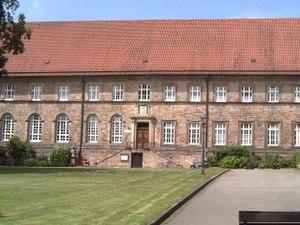
L'abbaye de Hardehausen est une ancienne abbaye cistercienne, située à environ 15 km de Warburg, dans l’arrondissement de Höxter en Rhénanie-du-Nord-Westphalie. Première abbaye cistercienne de Westphalie, fondée en 1140, elle devient l'une des forces économiques les plus importantes de la région de Warburg ainsi que le plus grand propriétaire ecclésiastique. Sécularisé en 1802, le lieu est à nouveau un monastère pour une courte période précédant la Deuxième Guerre mondiale, mais la communauté est dissoute par le régime national-socialiste. Depuis 1945, les bâtiments de l'ancienne abbaye hébergent la maison des jeunes de l’archidiocèse de Paderborn et, depuis 1949, la résidence universitaire de l’université populaire Anton Heinen.
Cet article liste les abbayes cisterciennes actives ou ayant existé sur le territoire allemand actuel. Il s'agit des abbayes de religieux appartenant à l'ordre cistercien.